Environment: real
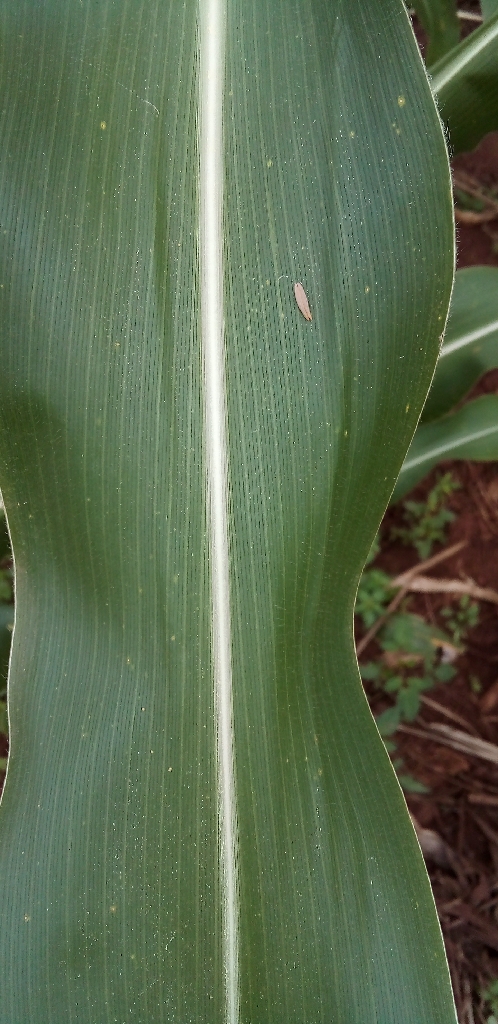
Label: healthy